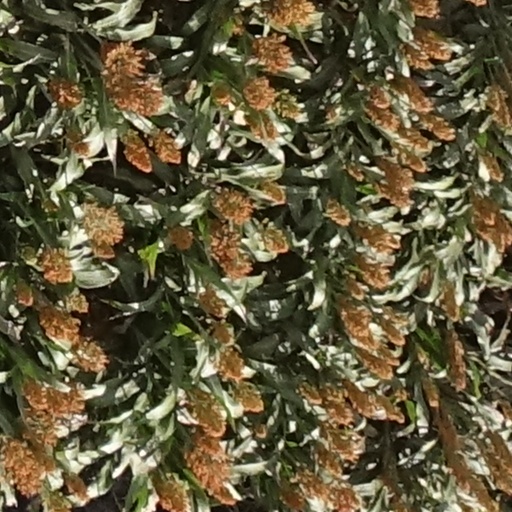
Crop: sorghum